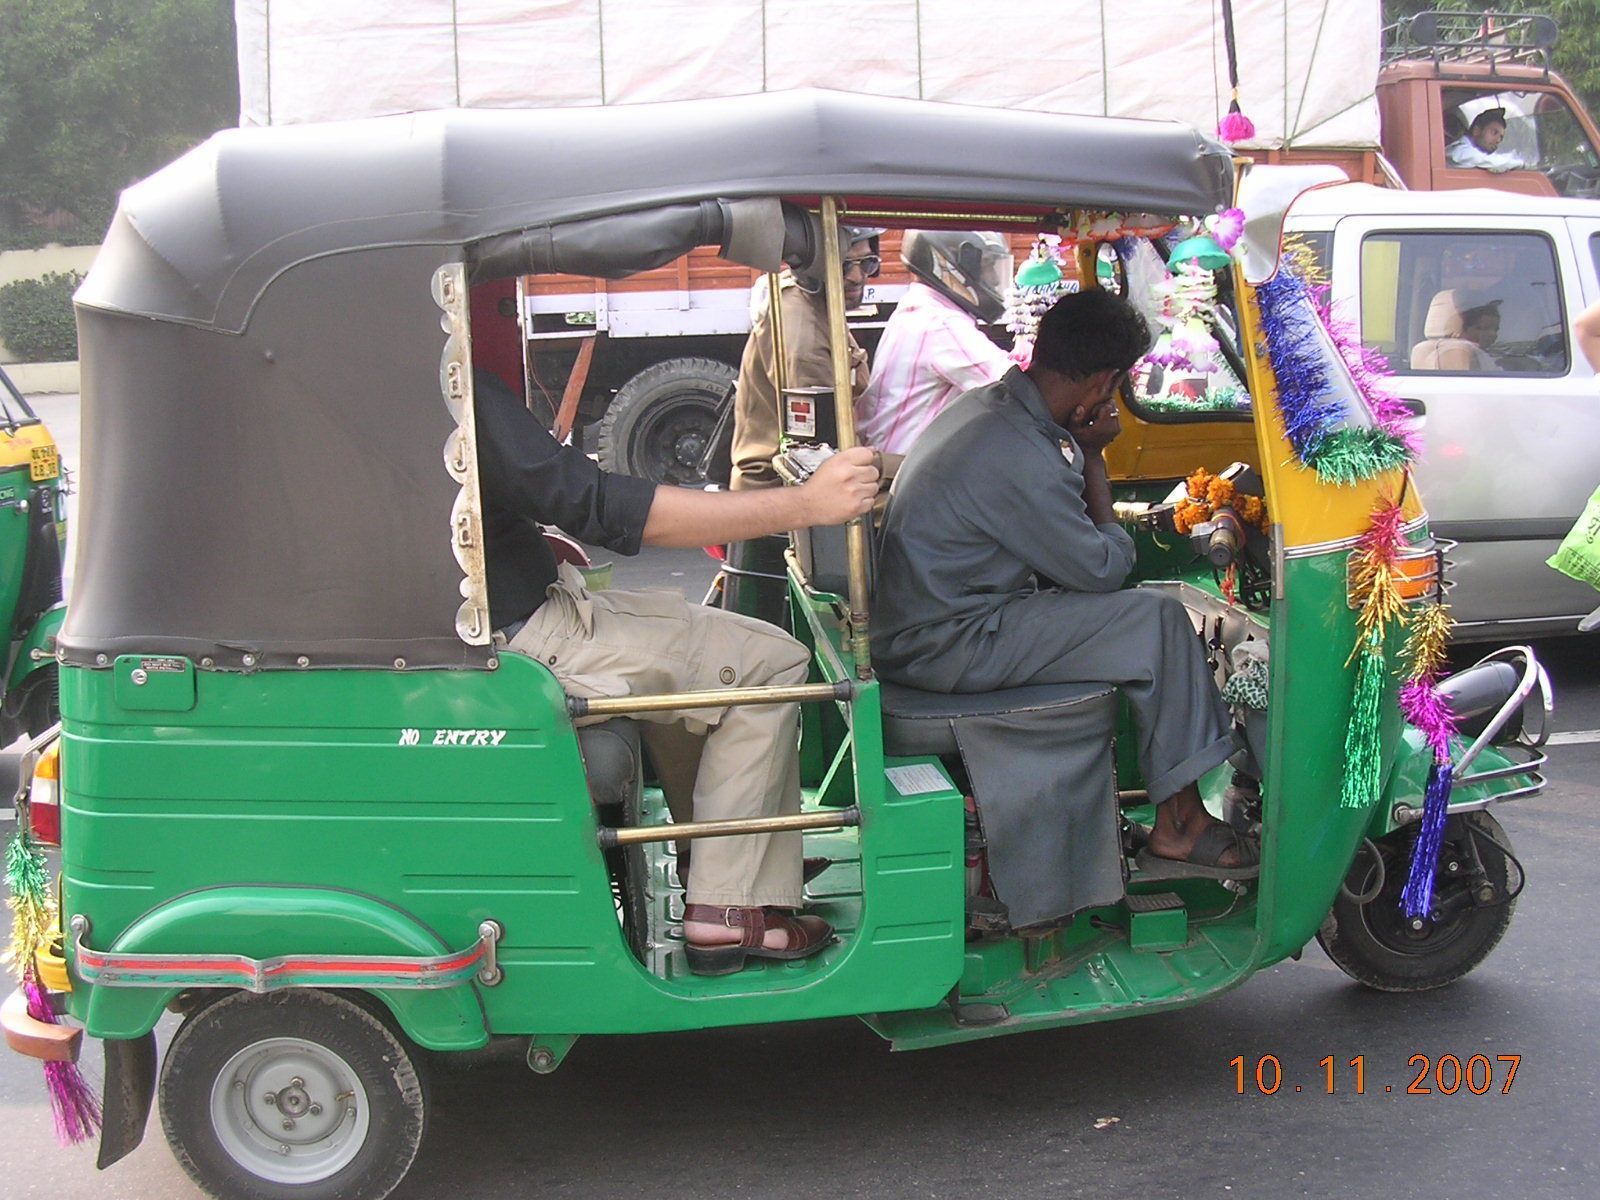
Vehicle type: Auto Rickshaws